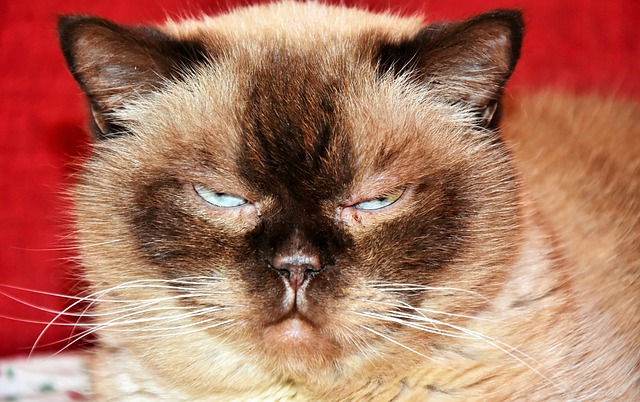
Label: gatto